Pauline Londeix

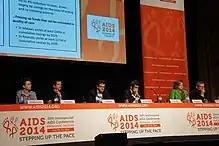
Pauline Londeix with Gregg Alton and Gregg Perry, at the International AIDS conference 2014 in Melbourne

Pauline Londeix (born in 1986) is a French activist researcher and writer, who has been particularly involved in the fight for the access to generic medicines used against HIV and Hepatitis C virus (HCV), in particular through contributing to challenging monopolies and intellectual property barriers in the Global South, but also in high income countries, such as France.